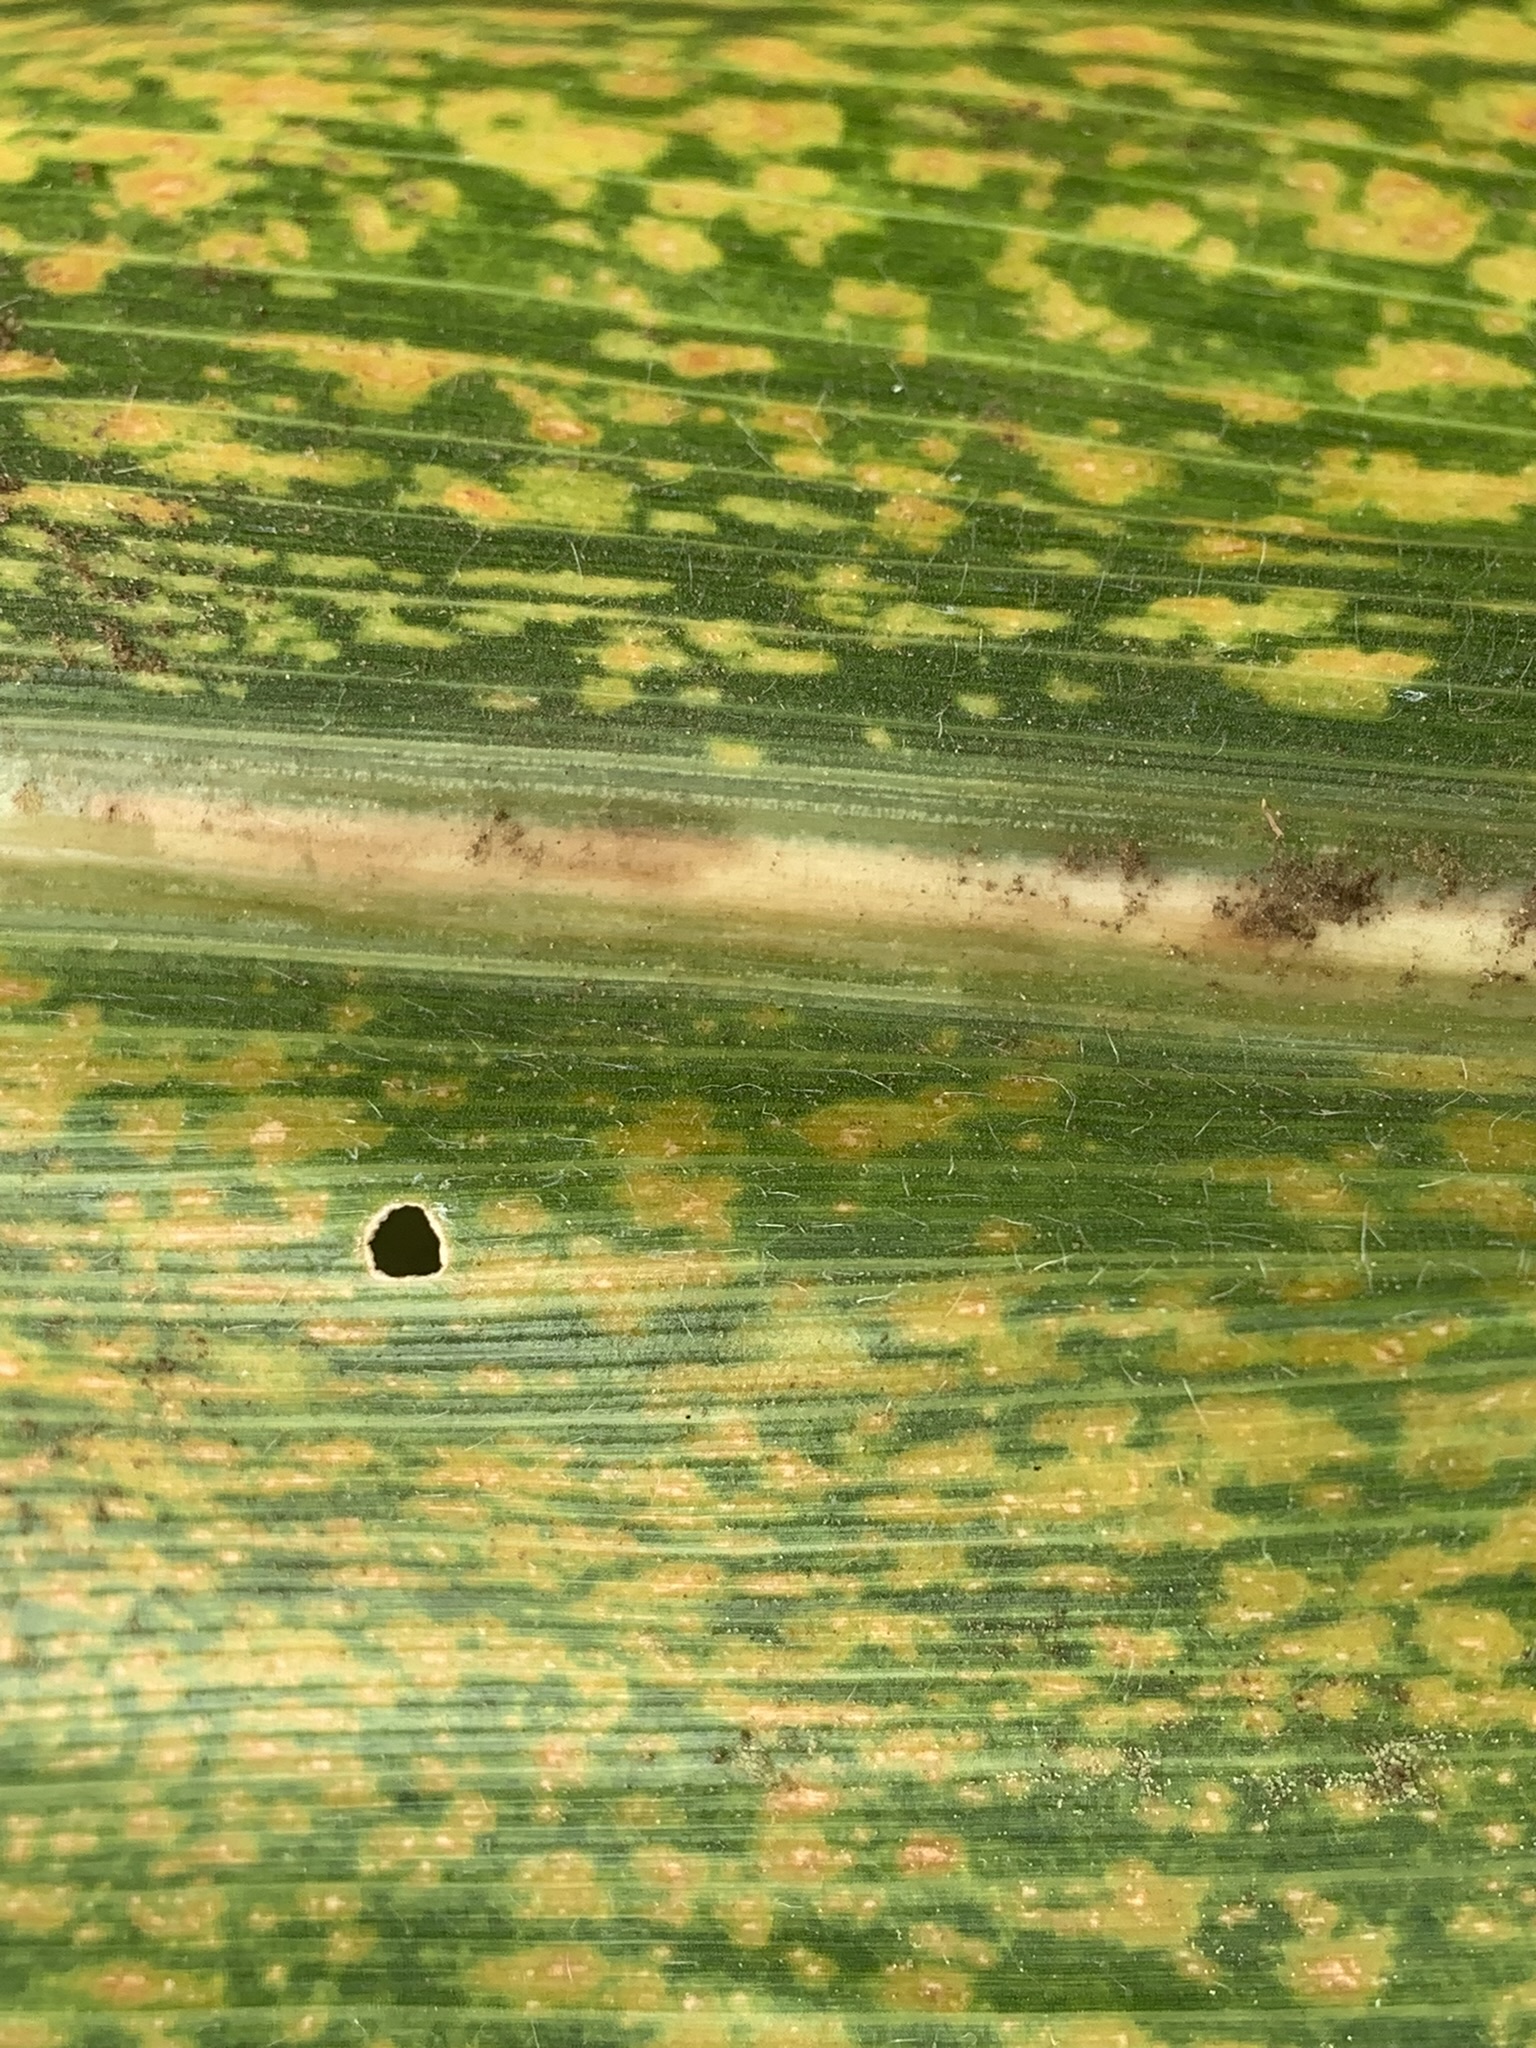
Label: MLN